Glauco Mattoso

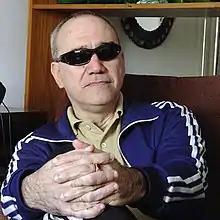
Glauco Mattoso, in 2004

Pedro José Ferreira da Silva (São Paulo, 29 June 1951), known as Glauco Mattoso, is a poet, writer, novelist, essayist, translator and songwriter from Brazil.